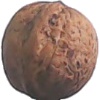
Label: Walnut 1